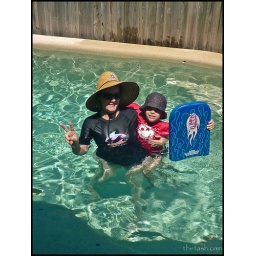
Karen &amp;amp; Jayden from next door came over to enjoy the water and sunshine. Pic taken for John :)